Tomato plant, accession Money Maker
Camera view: vertical (180 deg); turntable rotation: 210 degrees
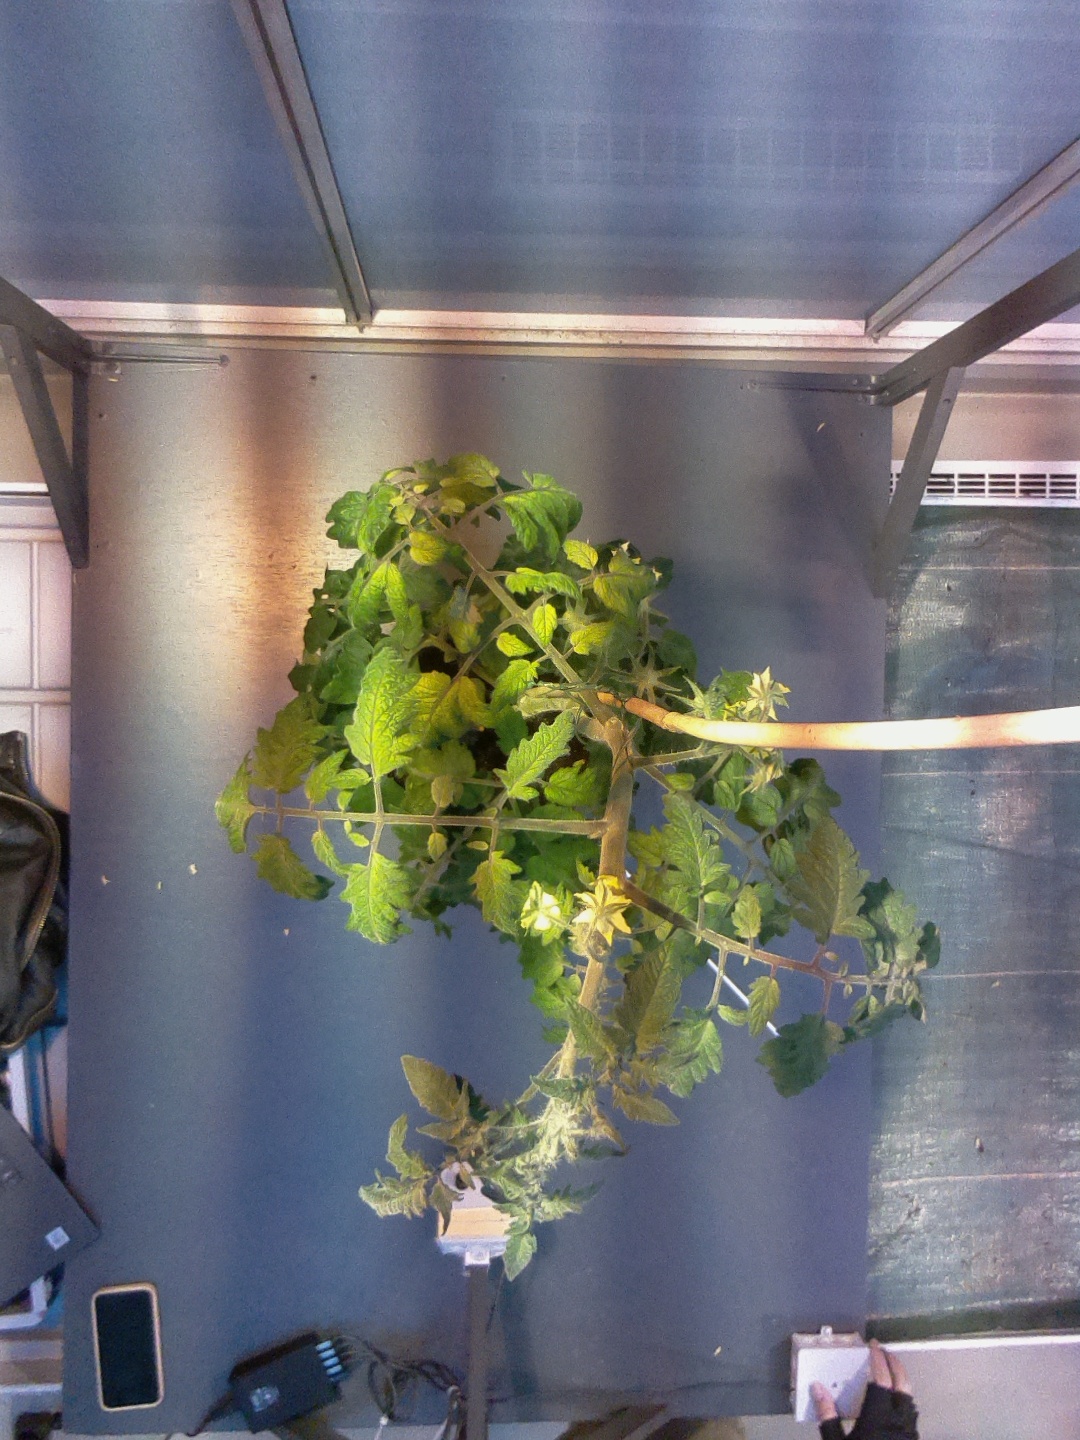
BBCH growth stage 71: 10%-20% of final fruit size